Abdolhossein Sepanta

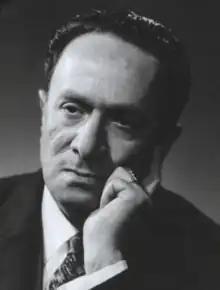

Abdolhossein Sepanta (4 June 1907 – 28 March 1969) was an Iranian film director and producer. He made the earliest sound films in the Persian language. He was also a writer and journalist and promoter of liberal politics.